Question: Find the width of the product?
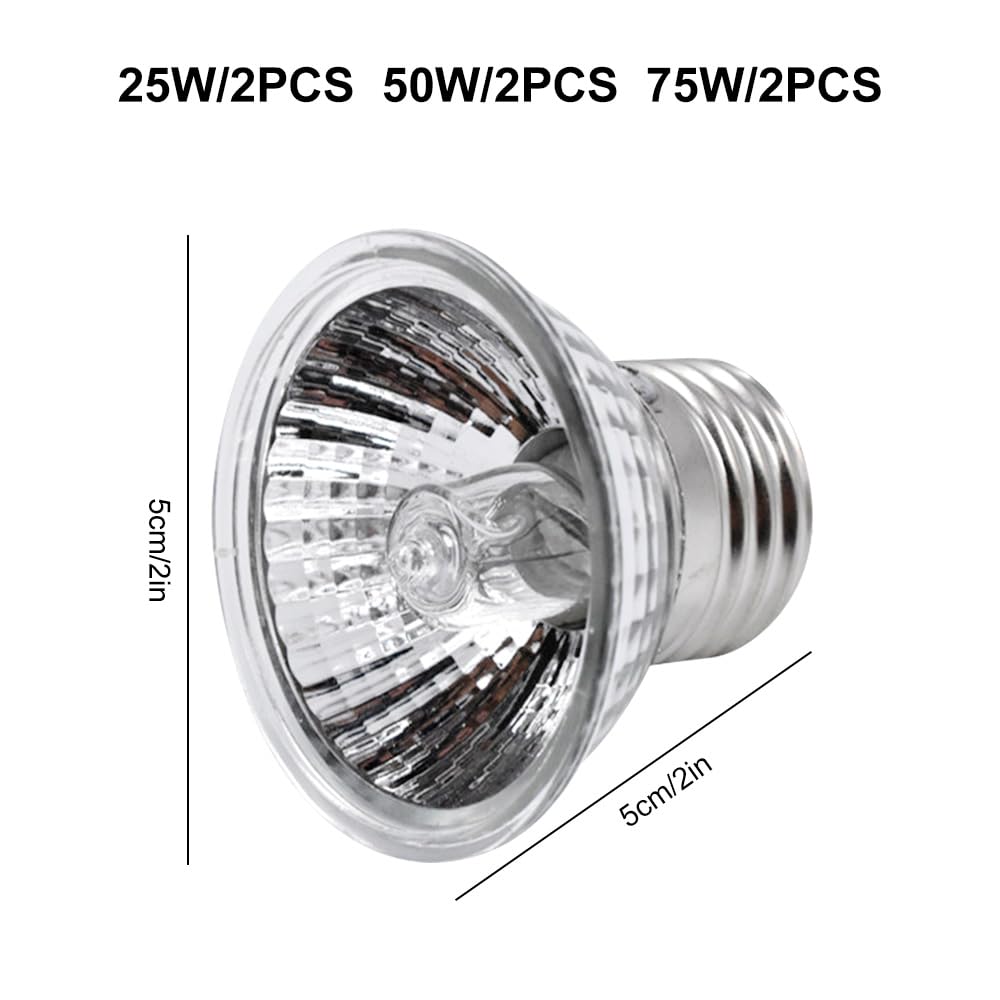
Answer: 5.0 centimetre